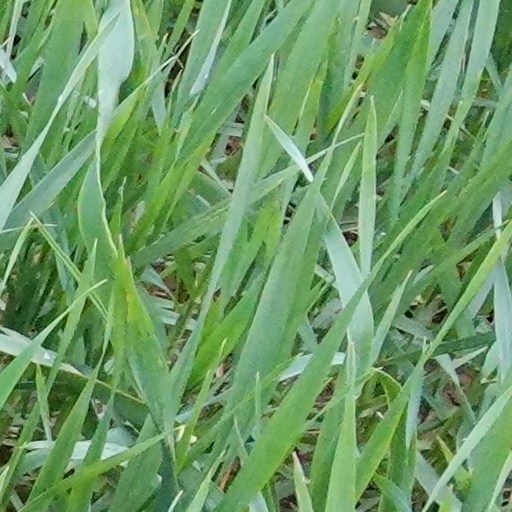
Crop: wheat